Defensive end

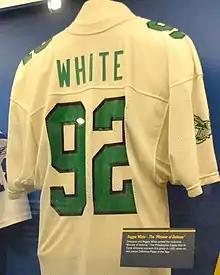
The Philadelphia Eagles jersey of Reggie White, widely considered one of the best defensive ends in the history of the National Football League, on display at the Pro Football Hall of Fame in Canton, Ohio

Early formations, with six- and seven-man lines, used the end as a containment player, whose job was first to prevent an "end run" around his position, then secondarily to force plays inside.